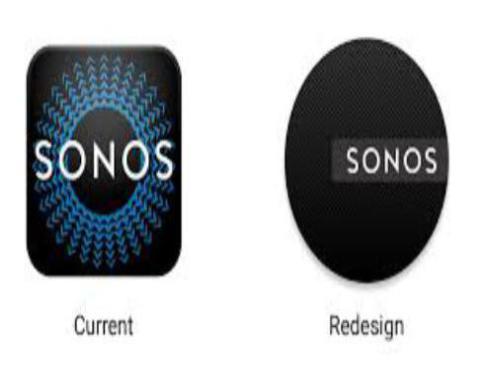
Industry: Electronic